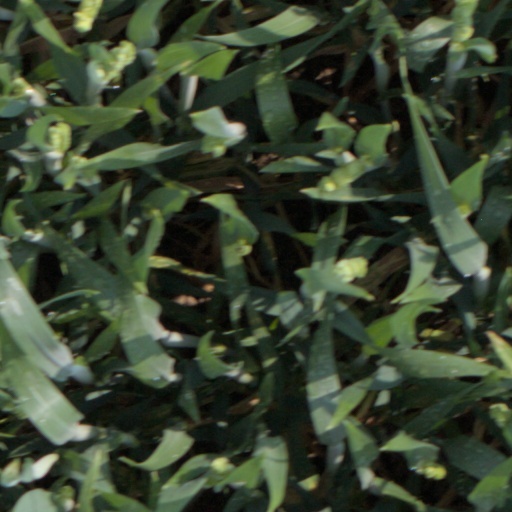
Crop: wheat